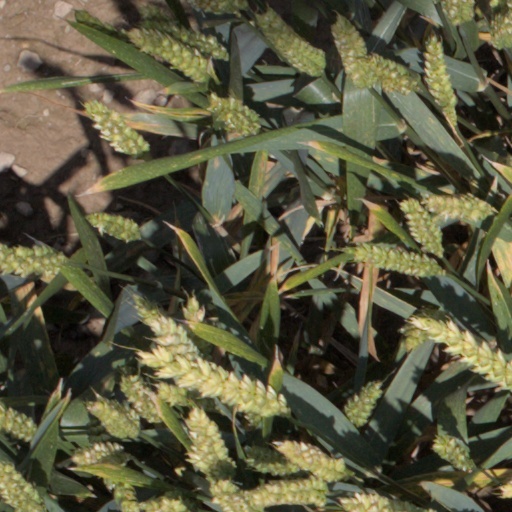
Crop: wheat